John Phan

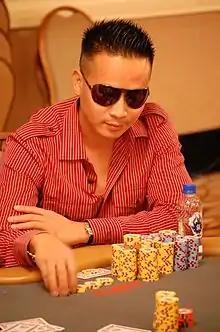
Phan at the 2008 World Series of Poker

Bon "John" Phan (born October 10, 1974, in Da Nang, Vietnam) is a Vietnamese-American professional poker player based in Stockton, California, who is a two-time World Series of Poker bracelet winner and is a winner and four-time final tablist of World Poker Tour Championships.